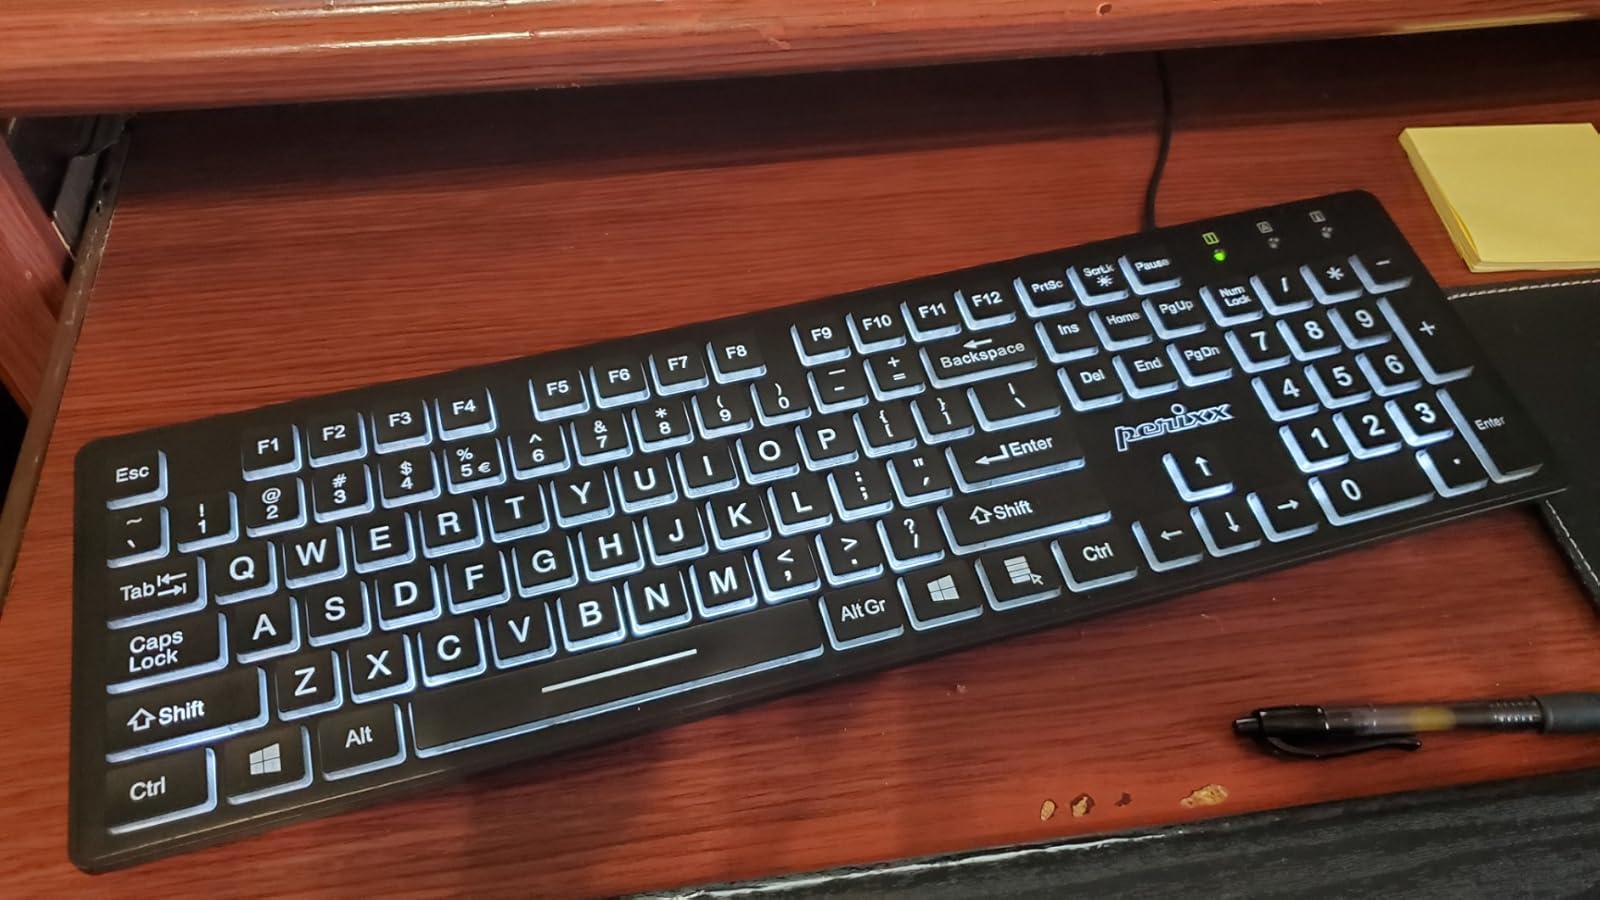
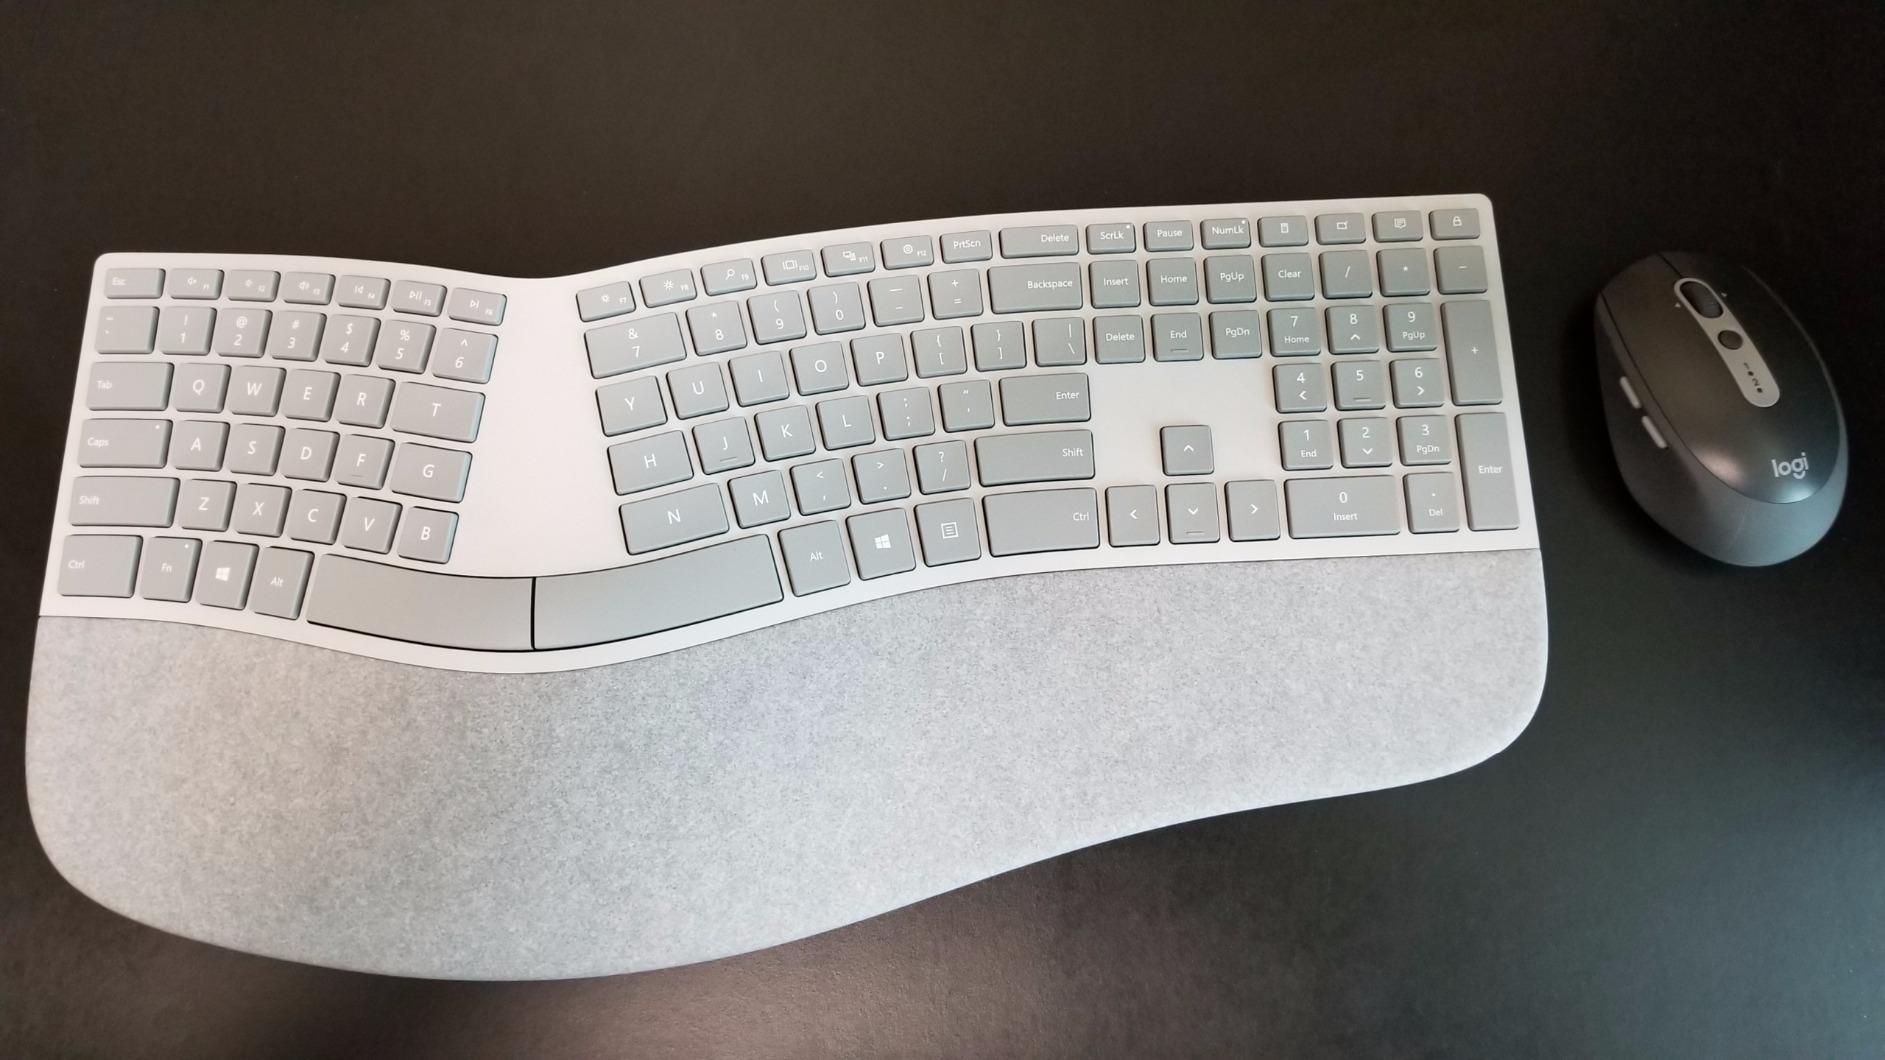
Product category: keyboard
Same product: no